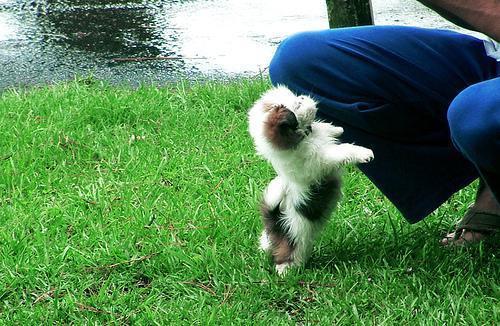
Shih-Tzu